Hayabusa2

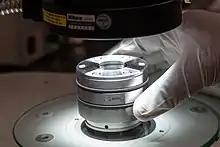
One of the facility-to-facility transfer containers (FFTC) of Hayabusa2 returned samples given to NASA by JAXA.

The spacecraft collected and stored the samples in separate sealed containers inside the sample-return capsule (SRC), which is equipped with thermal insulation. The container is external diameter, in height, and a mass of about .